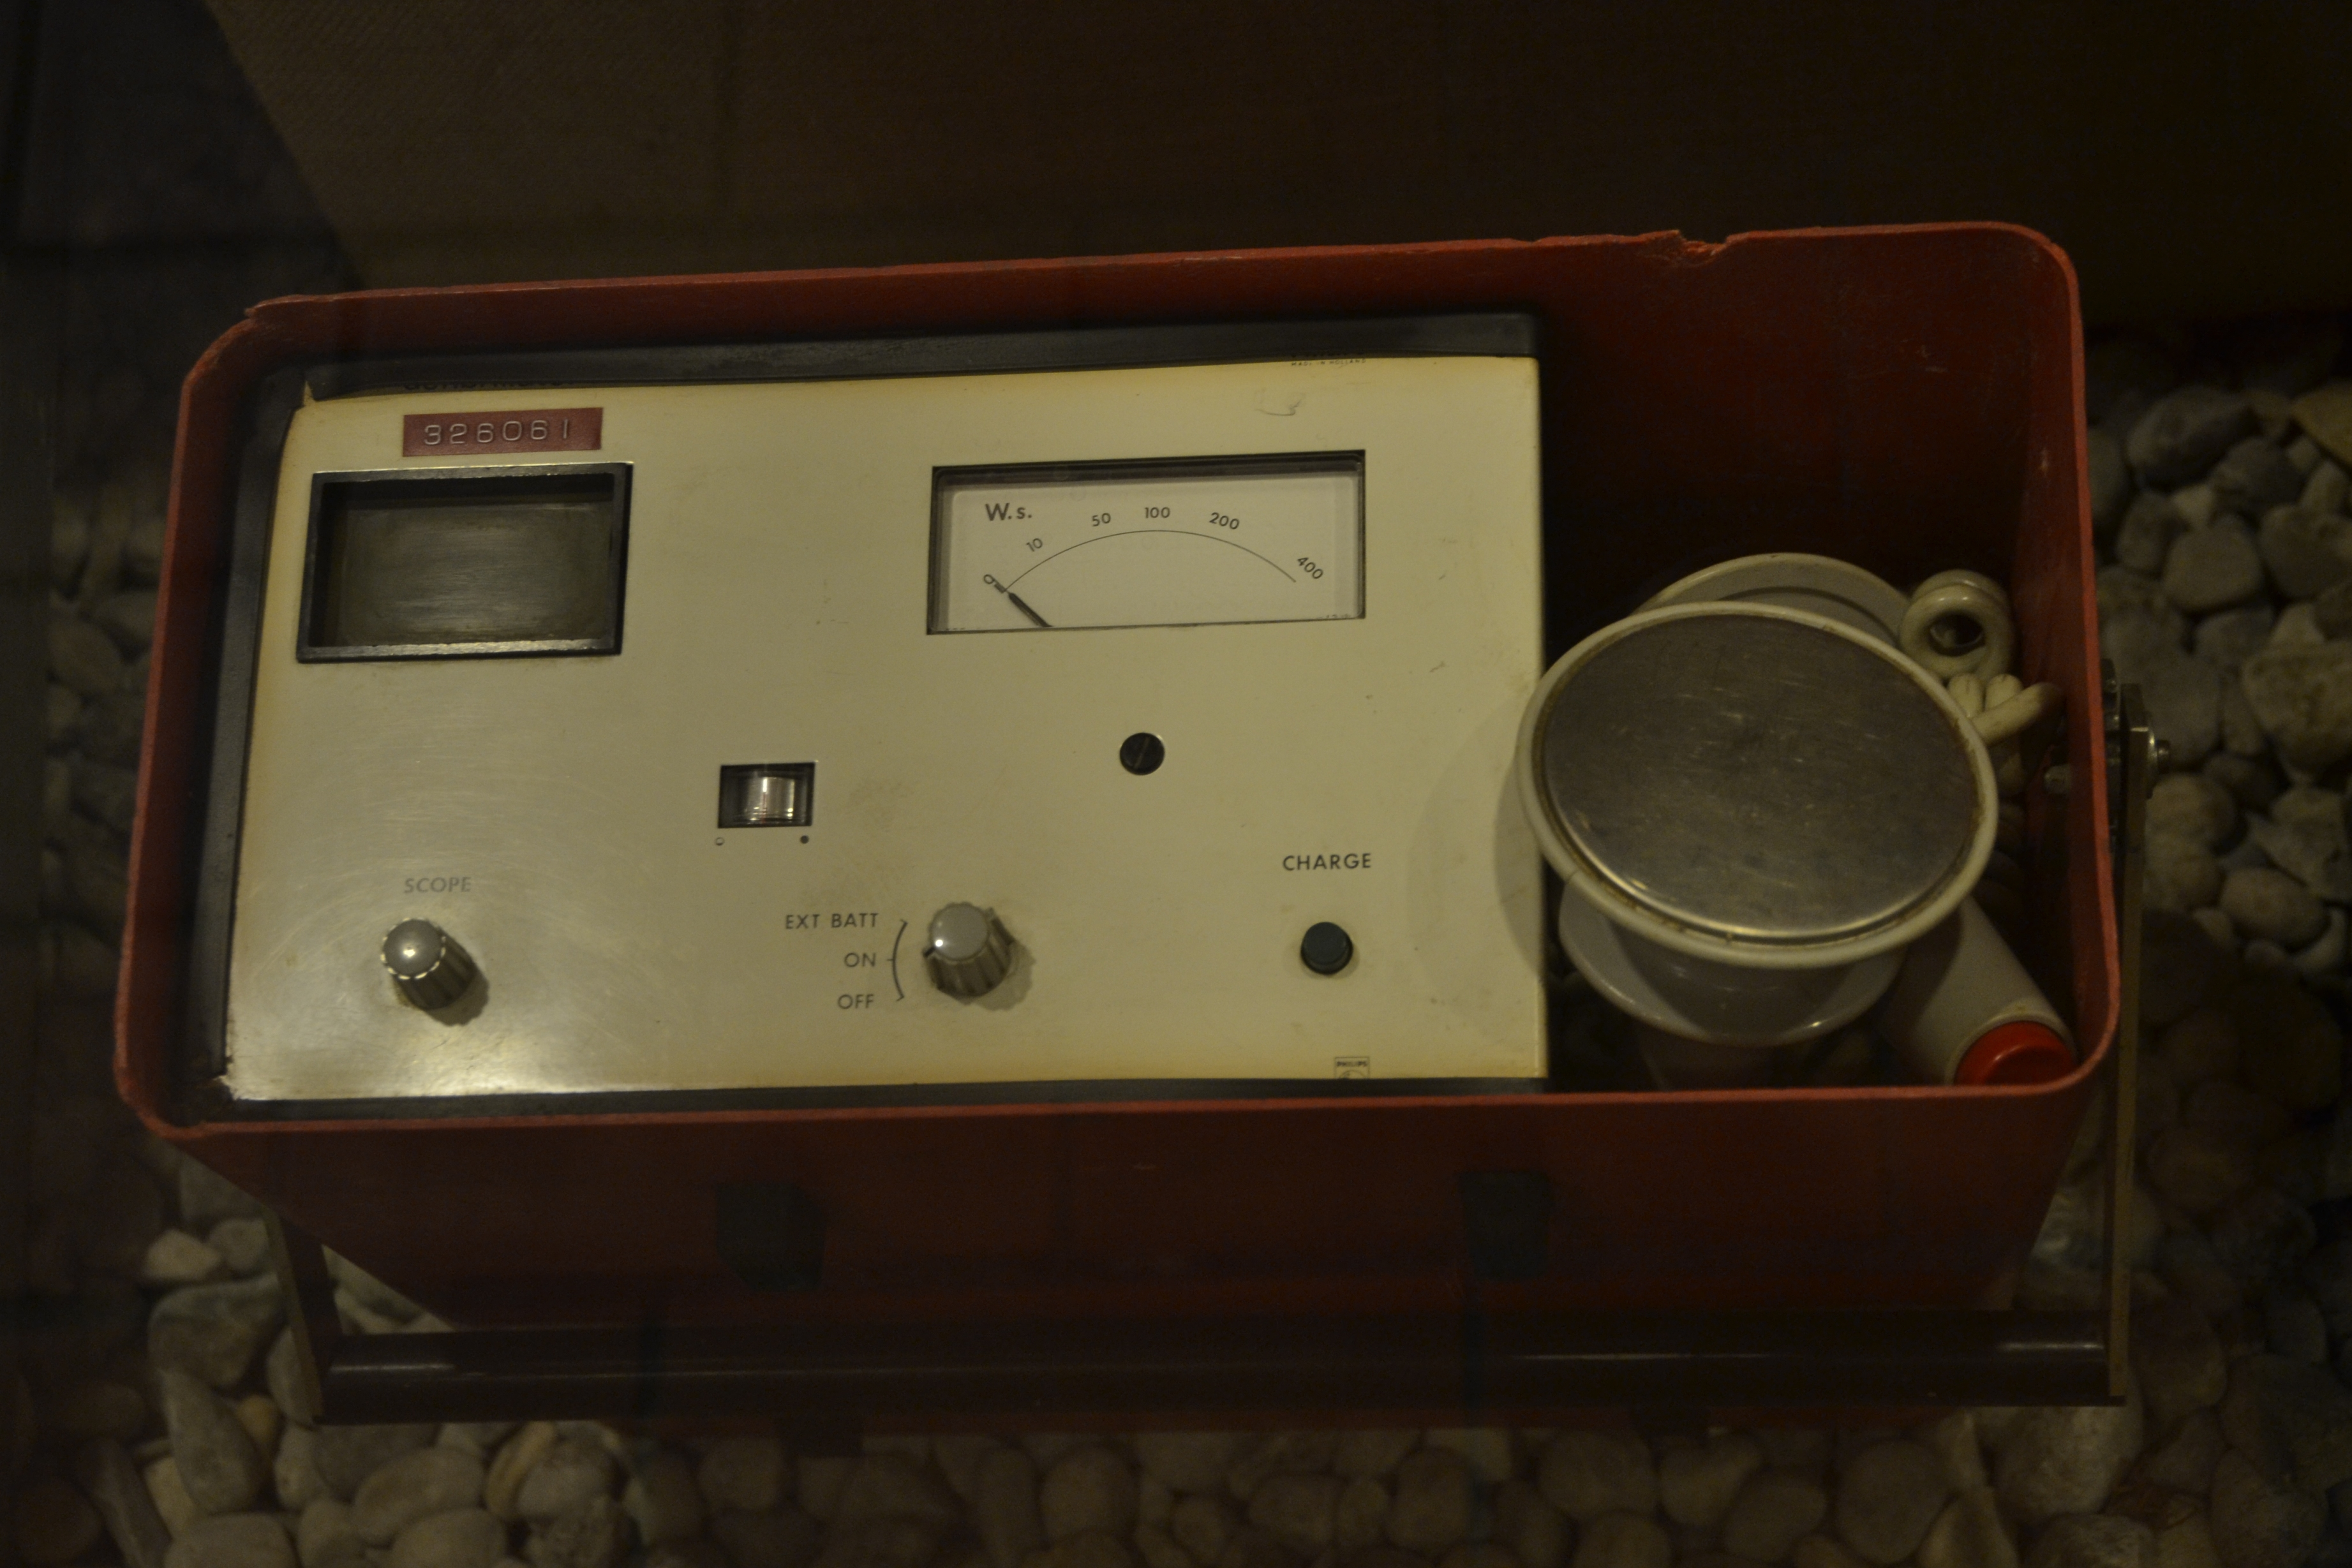
Ausstellungsstücke des Feuerwehrmuseums München.
Specialty: medical-devices
Anatomy: chest/thorax
Image credit: High Contrast